Aromanians in Albania

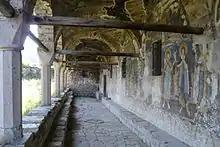
Decorated exonarthex of St. Athanasius' Church in Moscopole

The city of Moscopole (Albanian: "Voskopojë") was once home to the largest Aromanian population in the world. It was the cultural and commercial centre of the Aromanians with a population of over 3,500 people. The city was razed to the ground by Ali Pasha of Ioannina in 1788, causing an exodus of Aromanian people across the Balkans. Many of them ended up in what would become North Macedonia, Albania and Greece. The largest concentration of Aromanians was in the Pelister region of North Macedonia, the city of Kruševo and around the Lake Prespa. The Moscopolitans ("Moscopoleanji" in Aromanian), is one of the largest population of Aromanians today. They speak the Grabovean/Moscopolean dialect of Aromanian and are the descendants of the Graboveans/Moscopoleans in Krusevo (Aromanian: Crushuva, Macedonian: Крушево) are today a fully recognized minority group under the constitutional law of North Macedonia.